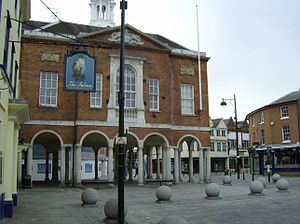
High Wycombe
High Wycombe, er en by i den sydlige del af Buckinghamshire i distriktet Wycombe, England. Byen ligger knap 50 km nordvest for London; På Corn Market building i centrum af byen er afstanden på 29 miles indgraveret. I 2001 blev befolkningstallet angivet til 118,229 indbyggere, hvilket gør byen til den største i Buckinghamshire, efter Milton Keynes blev udskilt fra dette county. Wycombe er delvist en industriby og markedsby for de omgivende landdistrikter, og byen har huset et marked på High Street siden middelalderen. Siden 17. århundrede har industrien været den dominerende økonmiske faktor i byen. Befolkningen i Buckinghamshire er blandt de rigeste i hele Storbritannien, men alligevel findes der i Wycombe flere relativt fattige områder.